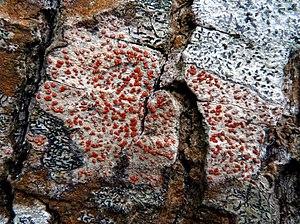
Arthonia cinnabarina, bois de Kererault (Plougastel, Finistère, Bretagne, France)
Les Arthoniaceae sont une famille de champignons filamenteux.